Question: What is the color of the cat?
Tambaya: Wacce launine da Magen?
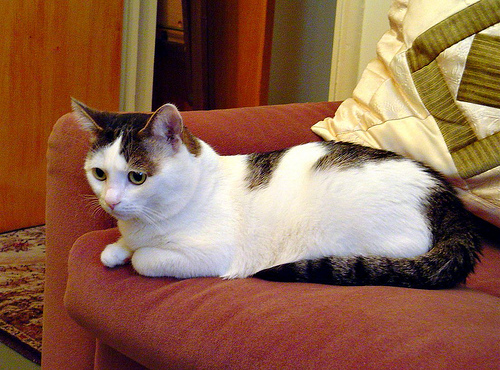
Answer: White and black.
Amsa: Fari da baki.